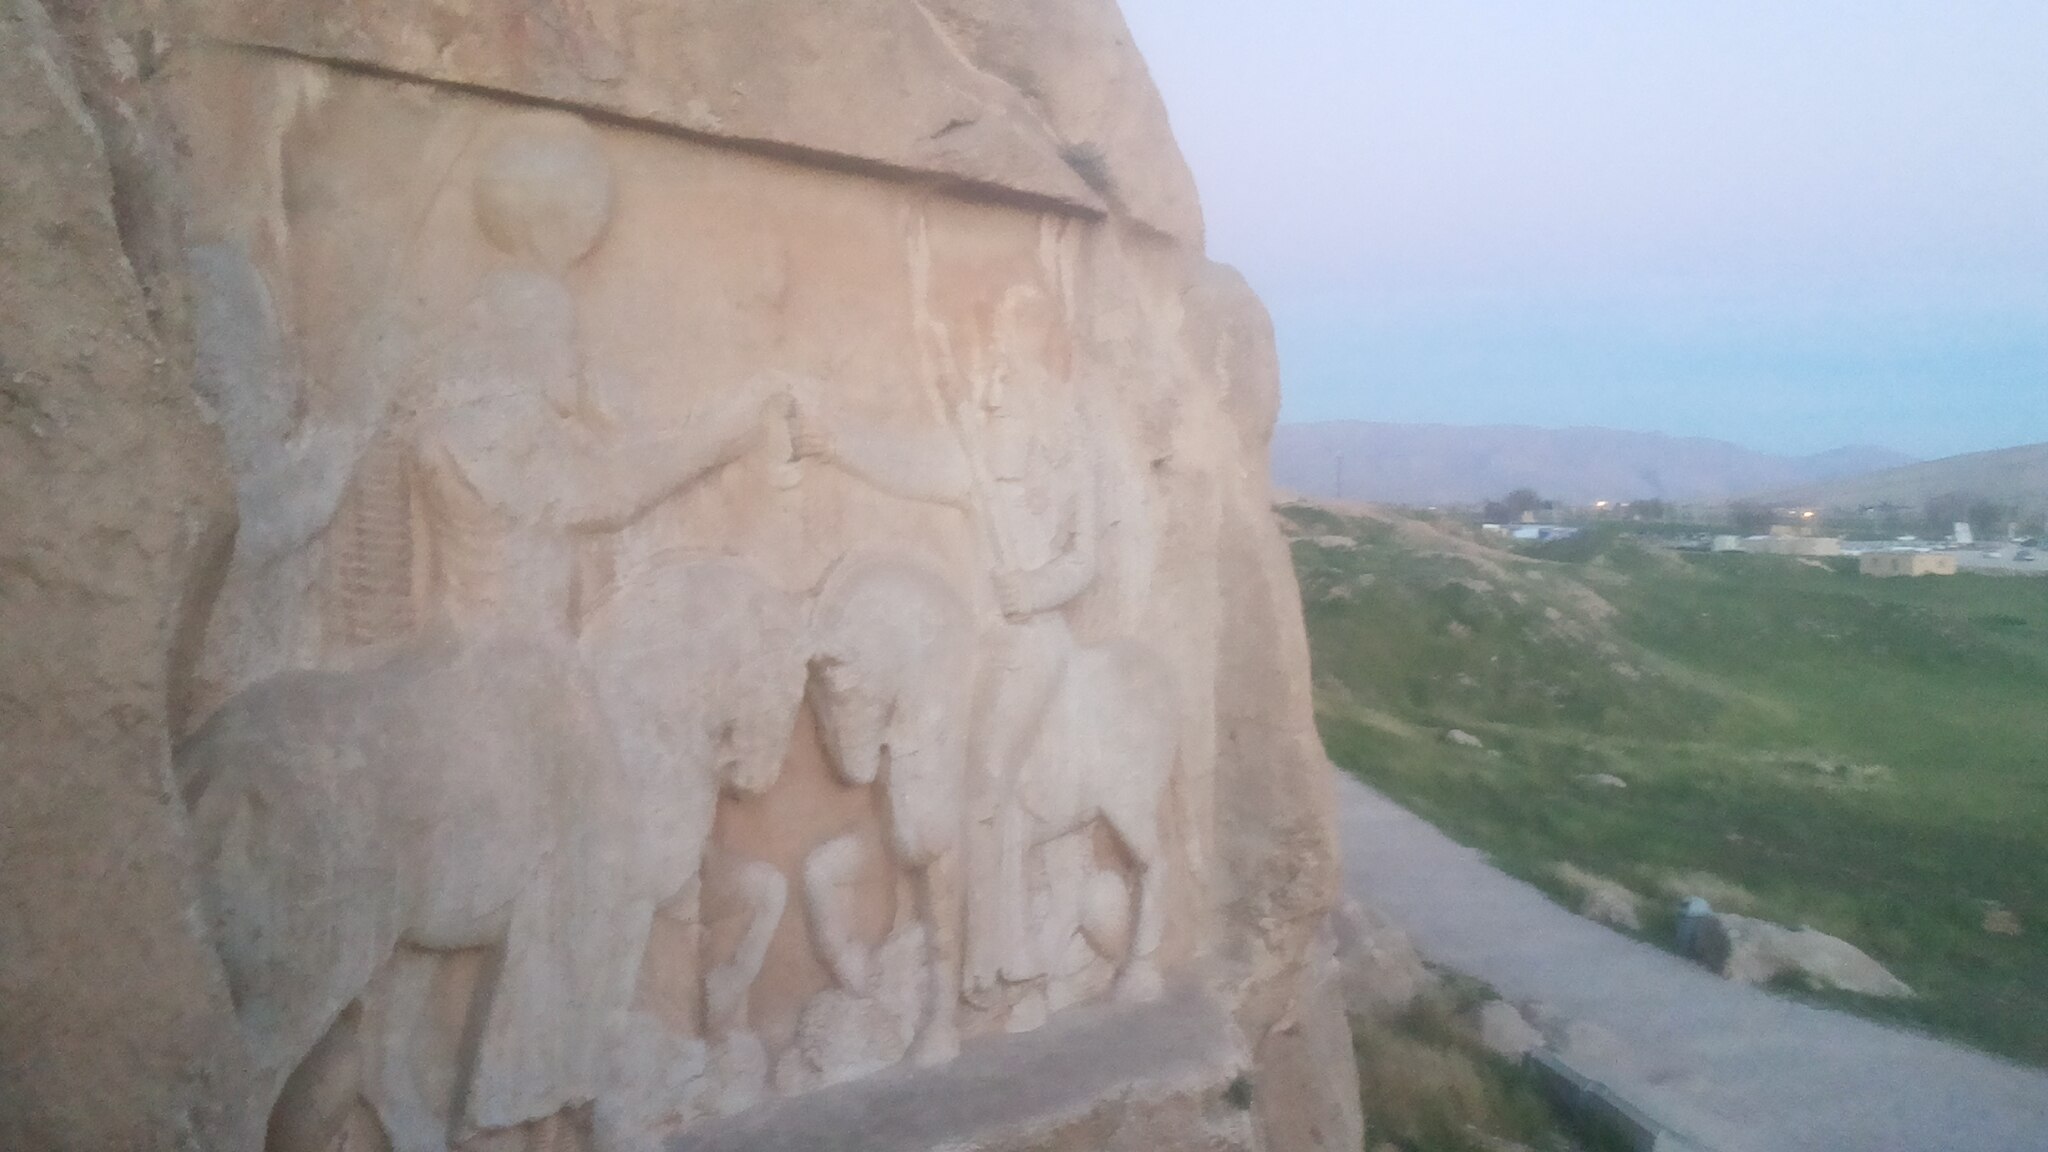
Title: Badazneghsherostm
Date: 2015-03-23 19:22:11
Categories: Relief of investiture of Ardashir at Naqsh-e Rustam, Self-published work, Images from Wiki Loves Monuments 2016, Cultural heritage monuments in Iran with known IDs, Uploaded via Campaign:wlm-ir, Images from Wiki Loves Monuments 2016 in Iran, Images from Wiki Loves Monuments in Marvdasht, Iran photographs taken on 2015-03-23